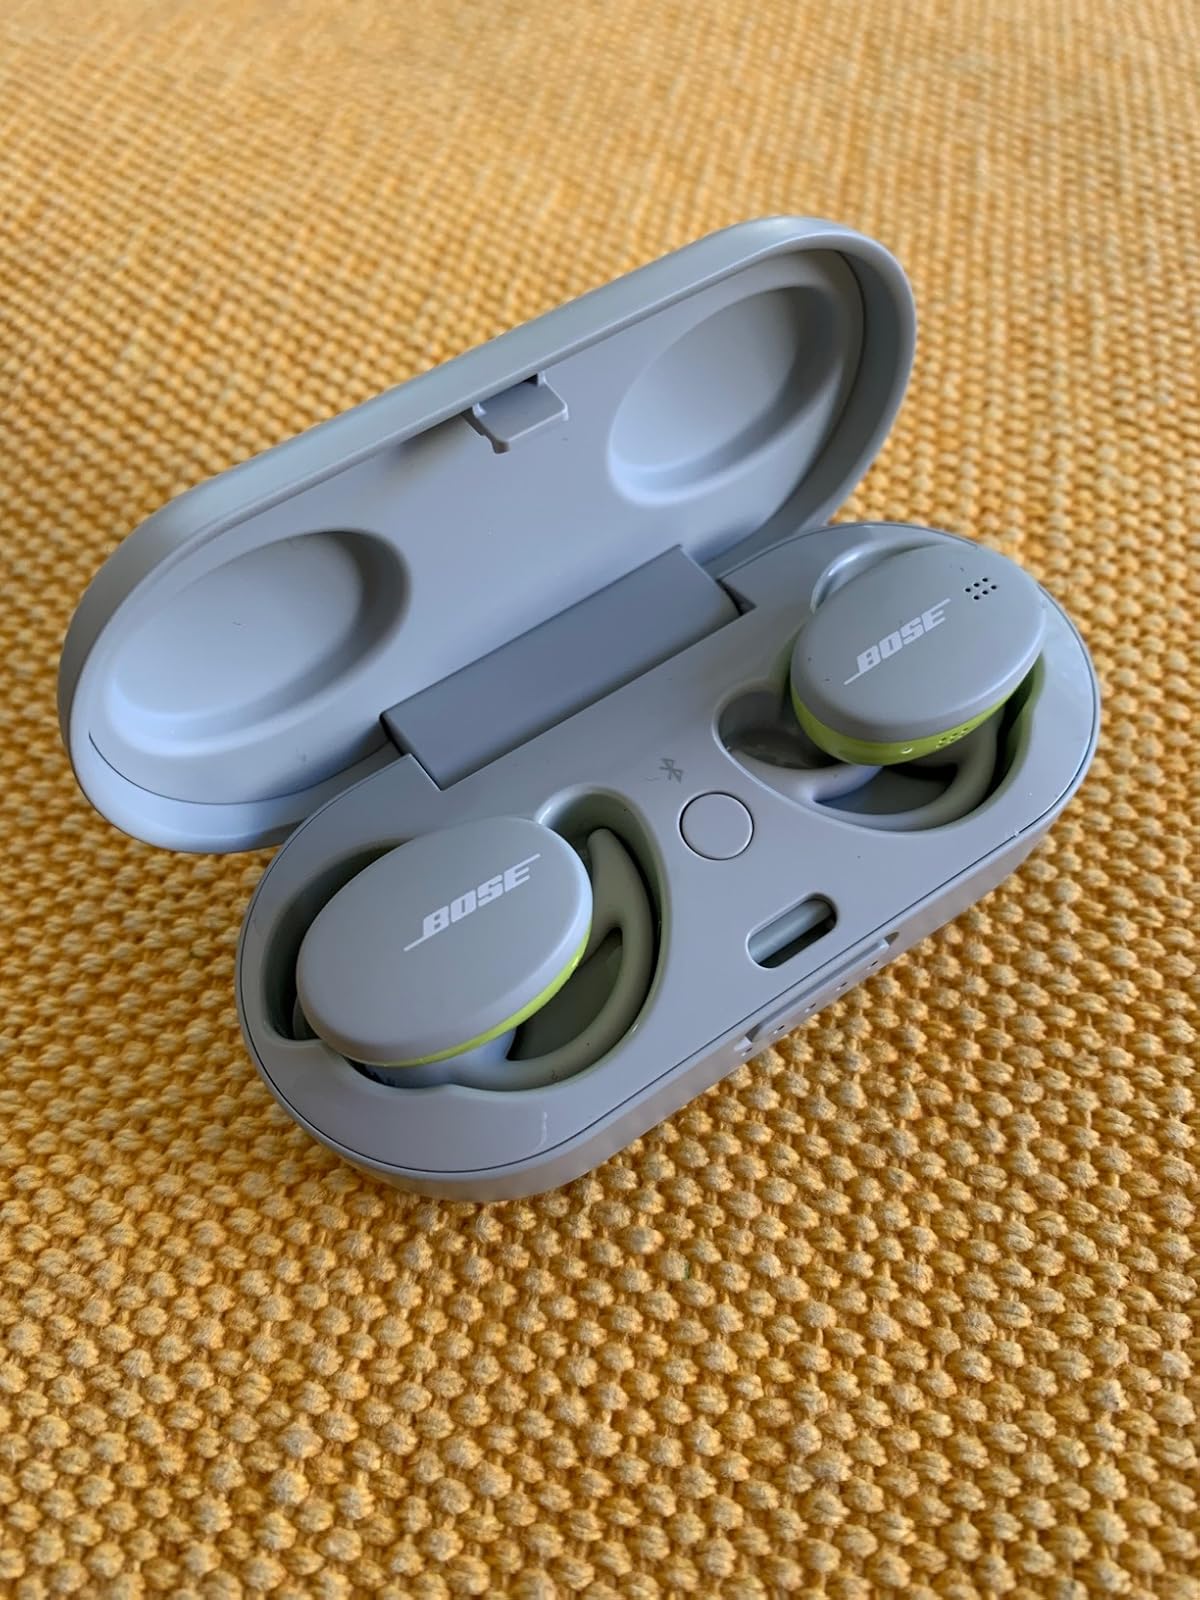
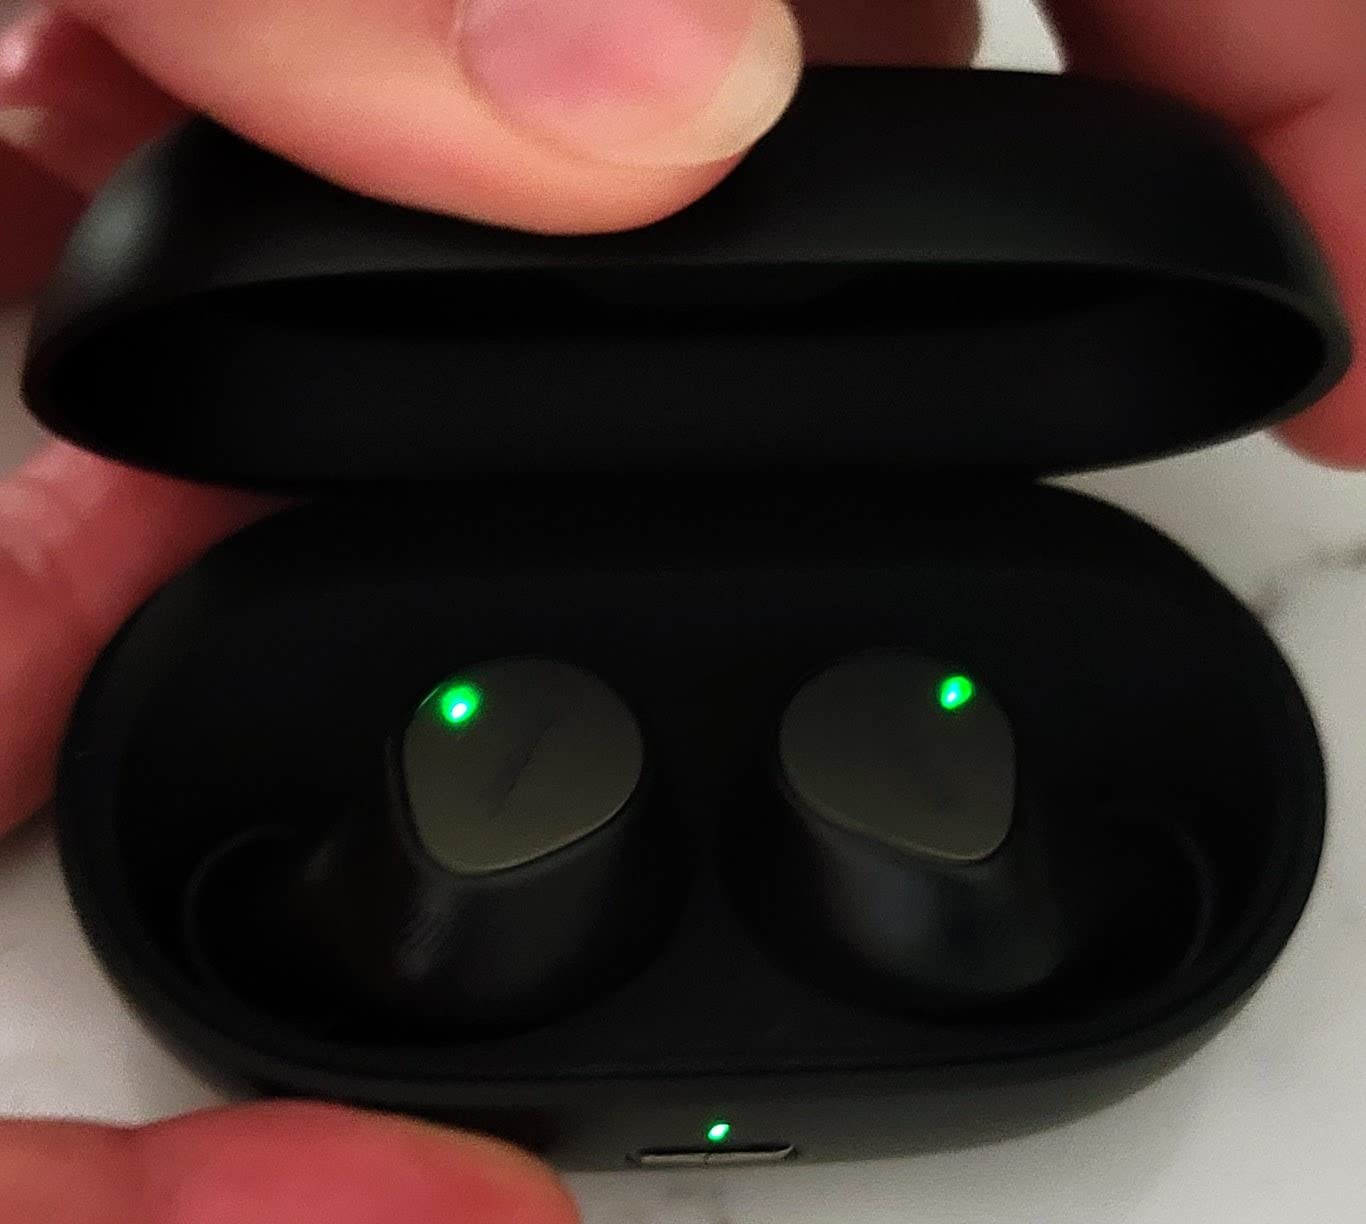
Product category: earbuds
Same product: no